Igbo Americans

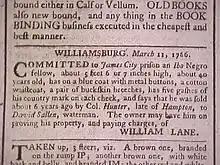
Slave notice from Williamsburg, Virginia for a runaway ""Ibo" Negro"

Virginia was the colony that took in the largest percentage of Igbo slaves. Researchers such as David Eltis estimate between 30 and 45% of the "imported" slaves were from the Bight of Biafra, of these slaves 80% were likely Igbo. A so-called conservative estimate of the amount of Igbo taken into Virginia between 1698 and 1778 is placed at 25,000. The Igbo concentration was especially high in the Tidewater and Piedmont regions of the Virginia interior. One of the reasons for this high number of Igbo slaves in Virginia was the domination of the Bight of Biafra region of Africa by Bristol and Liverpool English merchants who frequently brought Bight of Biafra slaves to British colonies, Virginia being one of these colonies. In addition, neighboring states further contributed to the concentration of Igbo slaves in Virginia. Planters in South Carolina and Georgia looked down on Igbo slaves because many were rebellious, selling the majority of Igbo slaves to Virginian planters as a result.